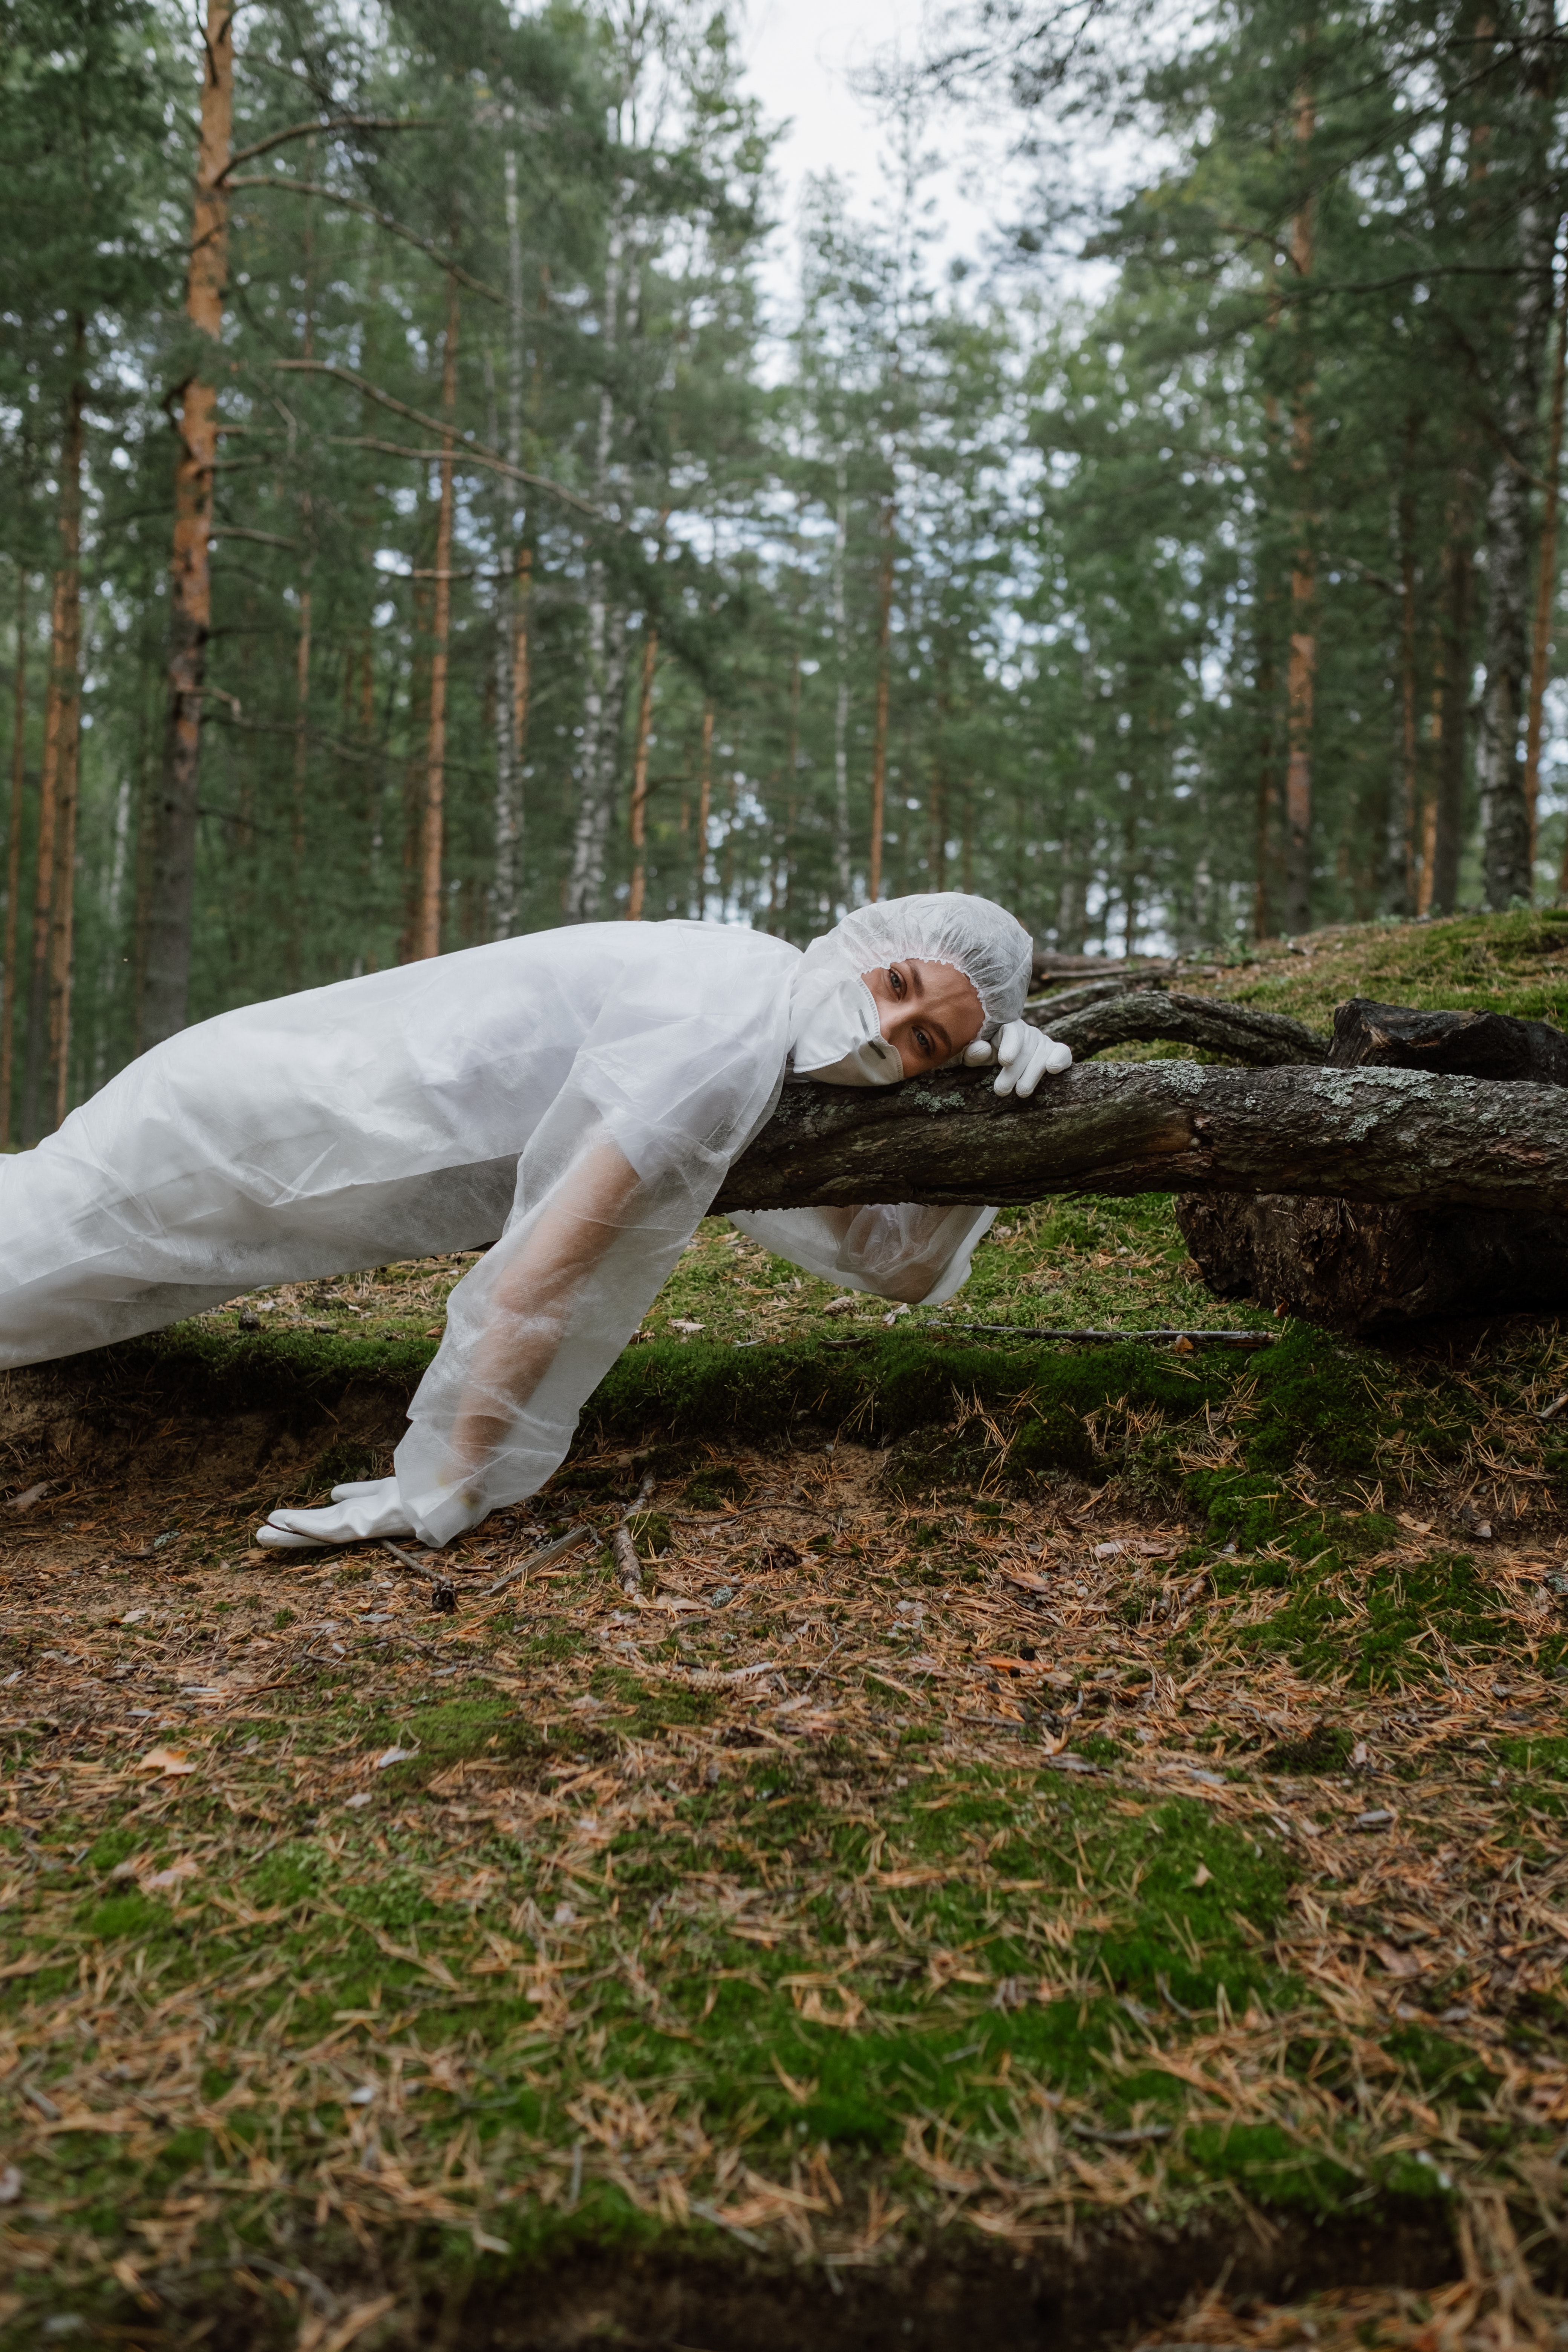
woman, plant, People in nature, tree, wood, grass, trunk, terrestrial plant, groundcover, landscape, forest, shrub, woodland, recreation, soil, sky, conifer, temperate broadleaf and mixed forest, plantation, grassland, garden, Northern hardwood forest, spruce fir forest, tropical and subtropical coniferous forests, fir, pine family, pine, old growth forest, rock, grove, autumn